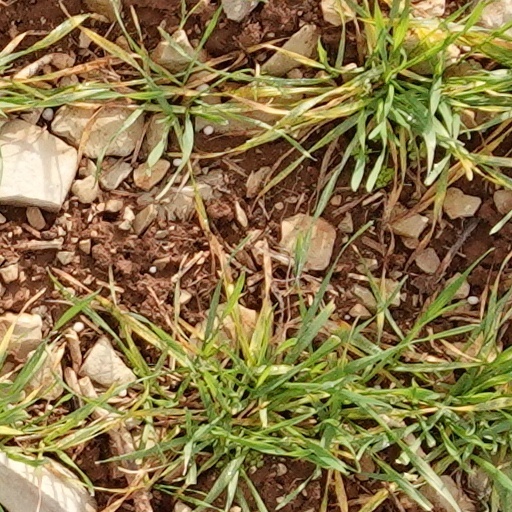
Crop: wheat